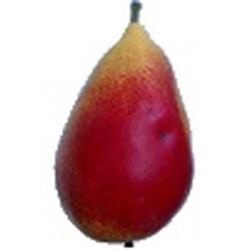
Label: Pear